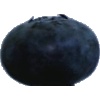
Label: blueberry